Kara (South Korean group)

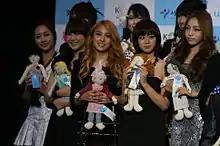
Kara at the 2010 Asia Song Festival press conference

On October 23, 2010, the band represented Korea and performed at the 7th annual Asia Song Festival, organized by Korea Foundation for International Culture Exchange (KOFICE), at the Seoul Olympic Stadium. Their debut Japanese album, "Girl's Talk", was released on November 24, 2010. It sold 107,000 copies in its first week and ranked number 2 in the "Oricon" Weekly Album Chart, making this the first album by a non-Japanese girl group in Japan in 6 years and 9 months to sell more than 100,000 albums in its first week. The album was certified double platinum by the RIAJ on November 18, 2011, with sales exceeding half a million in Japan.